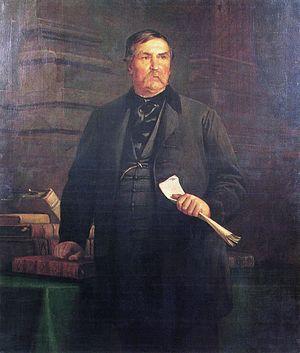
Ferenc Deák était un homme politique hongrois surnommé « Le sage de la nation ».